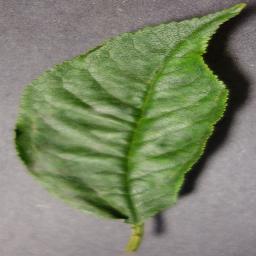
Label: Cherry___Powdery_mildew